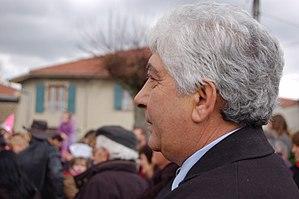
Le maire de Châtenay Pierre Tortosa à la fête du village de Viriville
Châtenay est une commune française située dans le département de l'Isère en région Auvergne-Rhône-Alpes.